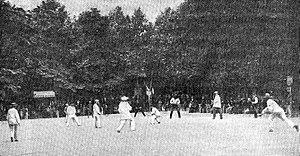
Concours de longue paume au Jardin du Luxembourg, le 18 juin 1889
La longue paume est un jeu de gagne-terrain qui est une forme de jeu de paume. Ce jeu d'origine française est très pratiqué du Moyen Âge au XVIIIᵉ siècle en France, mais aussi dans le reste de l'Europe. La longue paume donne notamment naissance à des sports comme la balle au tambourin, le fistball et le ballon au poing. Ce jeu est classé à l'Inventaire du patrimoine culturel immatériel français en 2012.